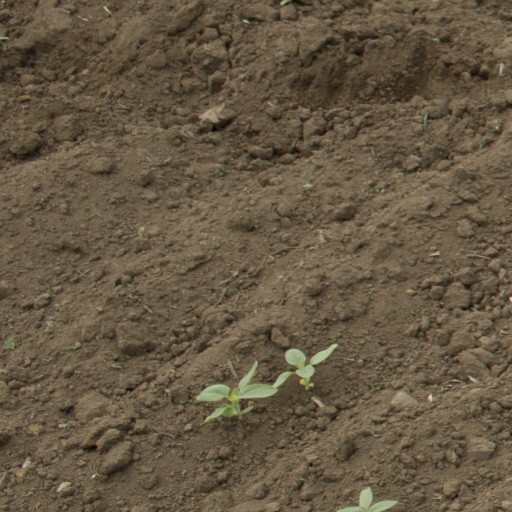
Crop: Jerusalem artichoke